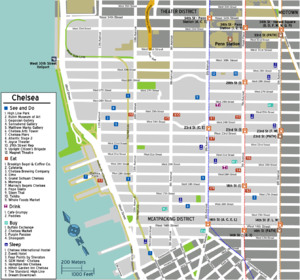
Chelsea est un quartier de New York, situé à l'ouest de l'arrondissement de Manhattan approximativement entre la Huitième Avenue à l'est, l'Hudson River à l'ouest, la 34ᵉ rue au nord et la 14ᵉ rue au sud.